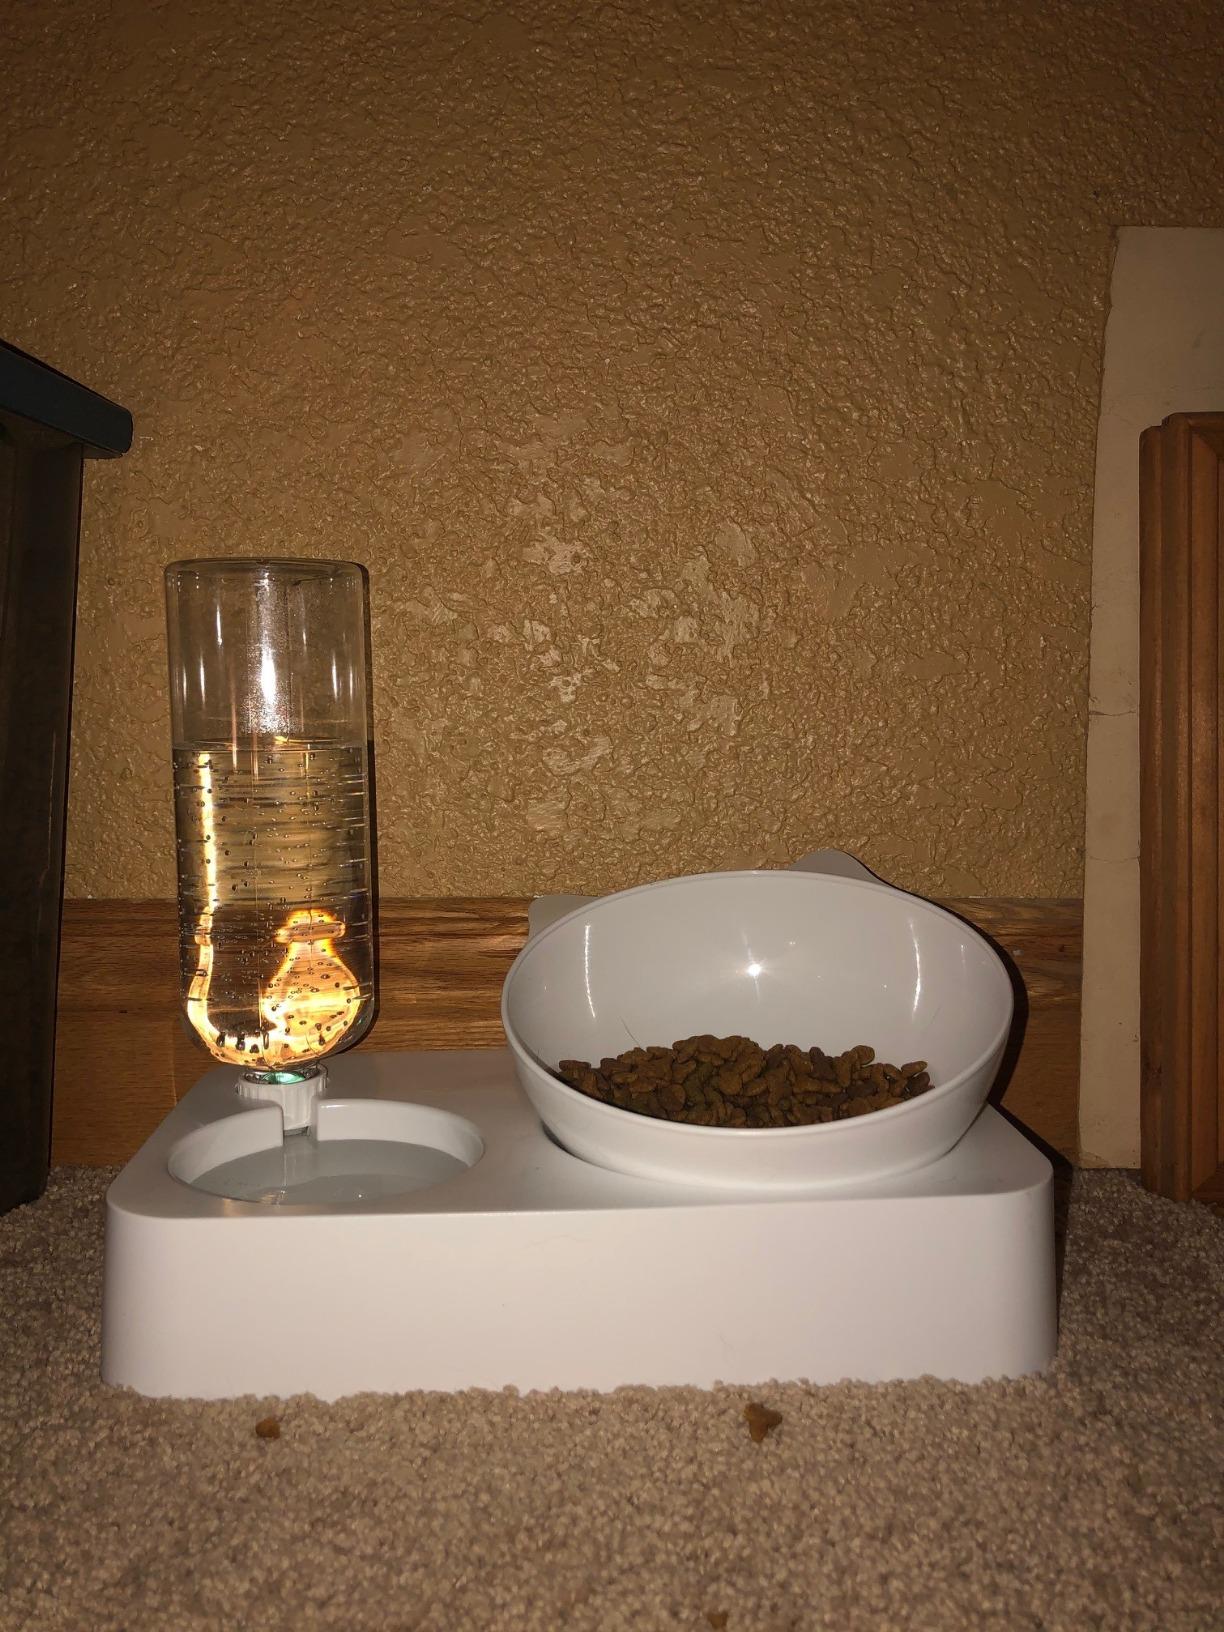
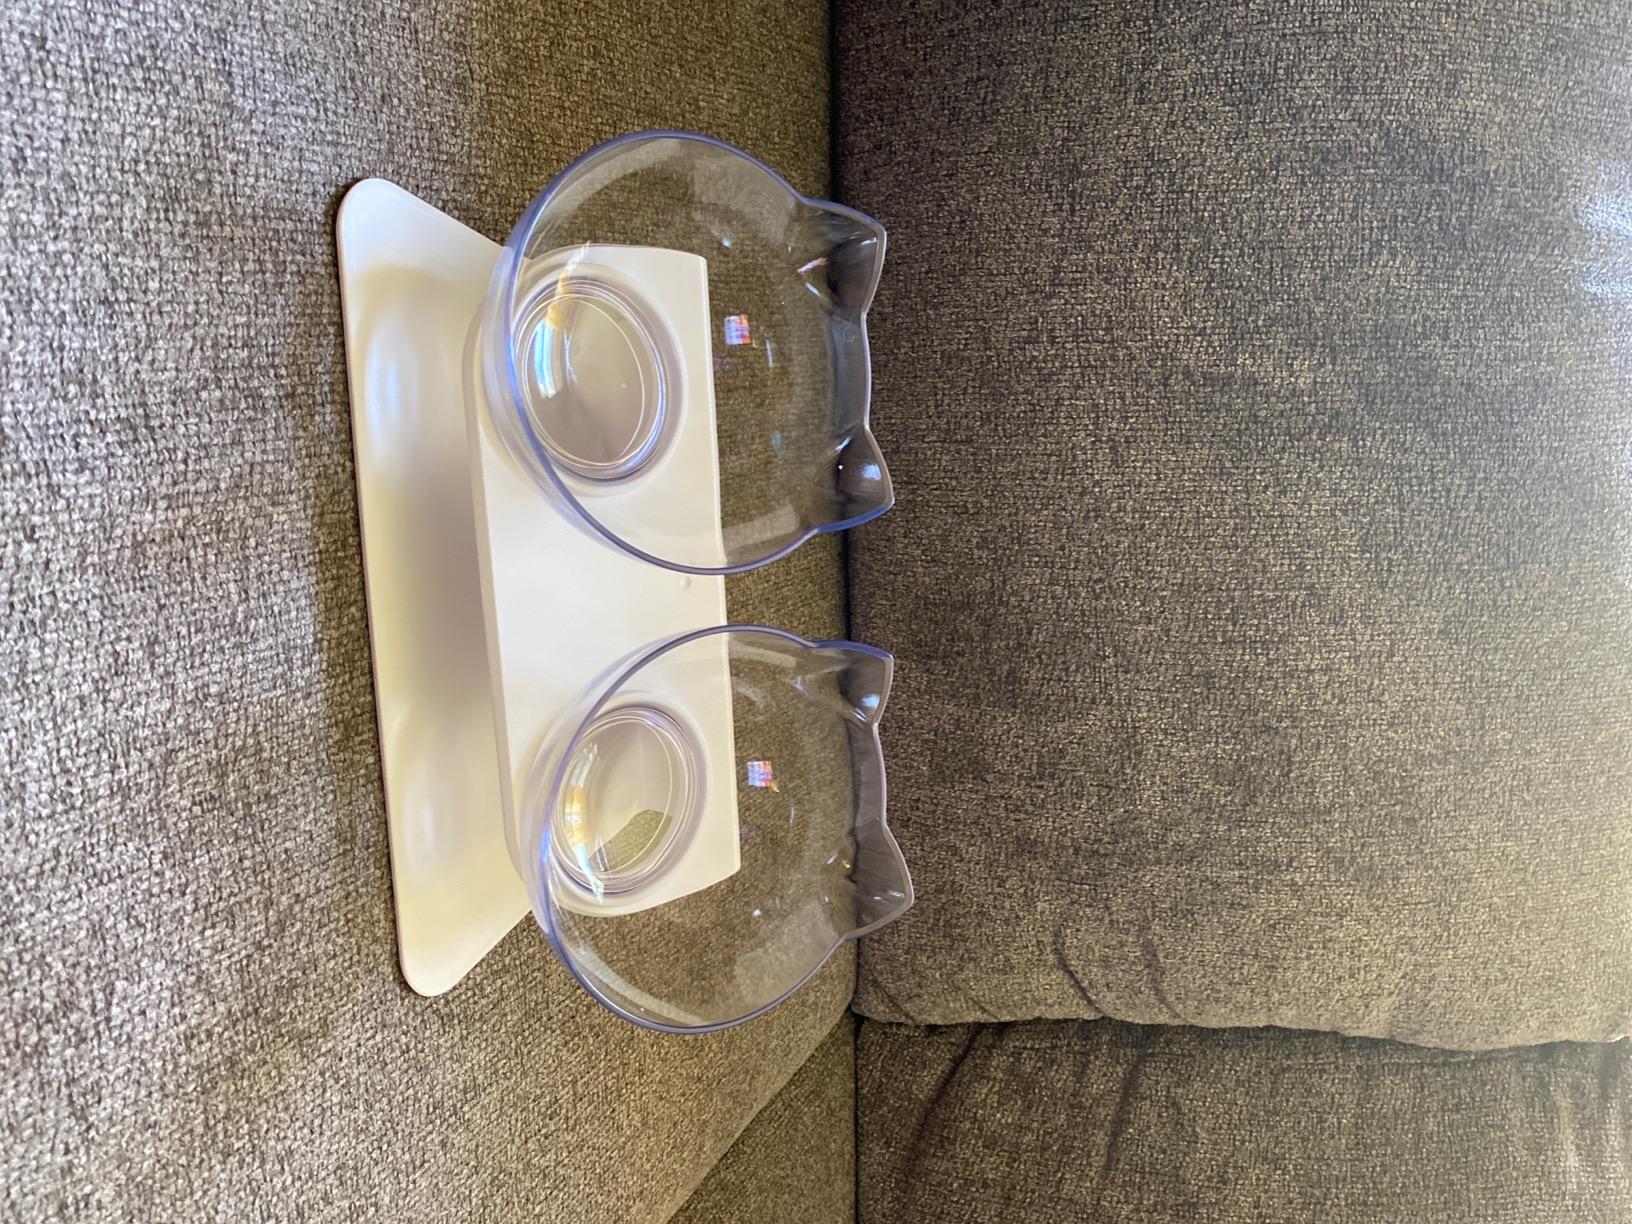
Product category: items_bowl
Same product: no